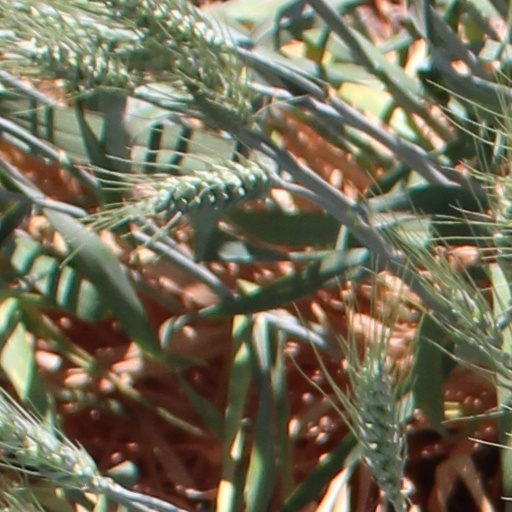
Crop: wheat